Hermannplatz

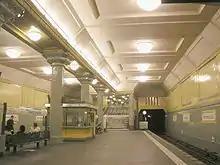
Hermannplatz subway station, line U7 stops at the lower platform

In 1905, there were plans to construct a suspension railroad that would run from Gesundbrunnen station via Hermannplatz to Rixdorf (Südring) station, which later became Neukölln (Südring) station. Unfortunately, the plan was never implemented.